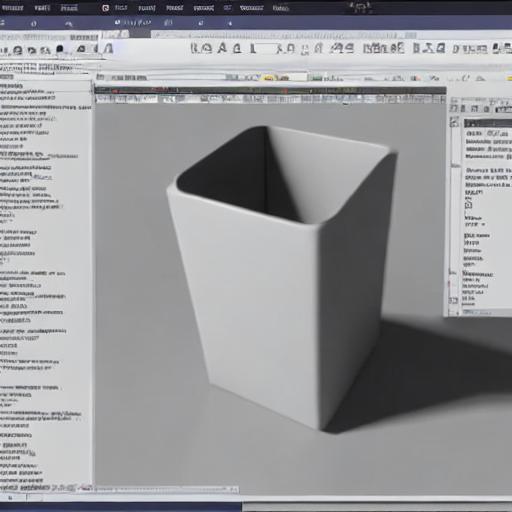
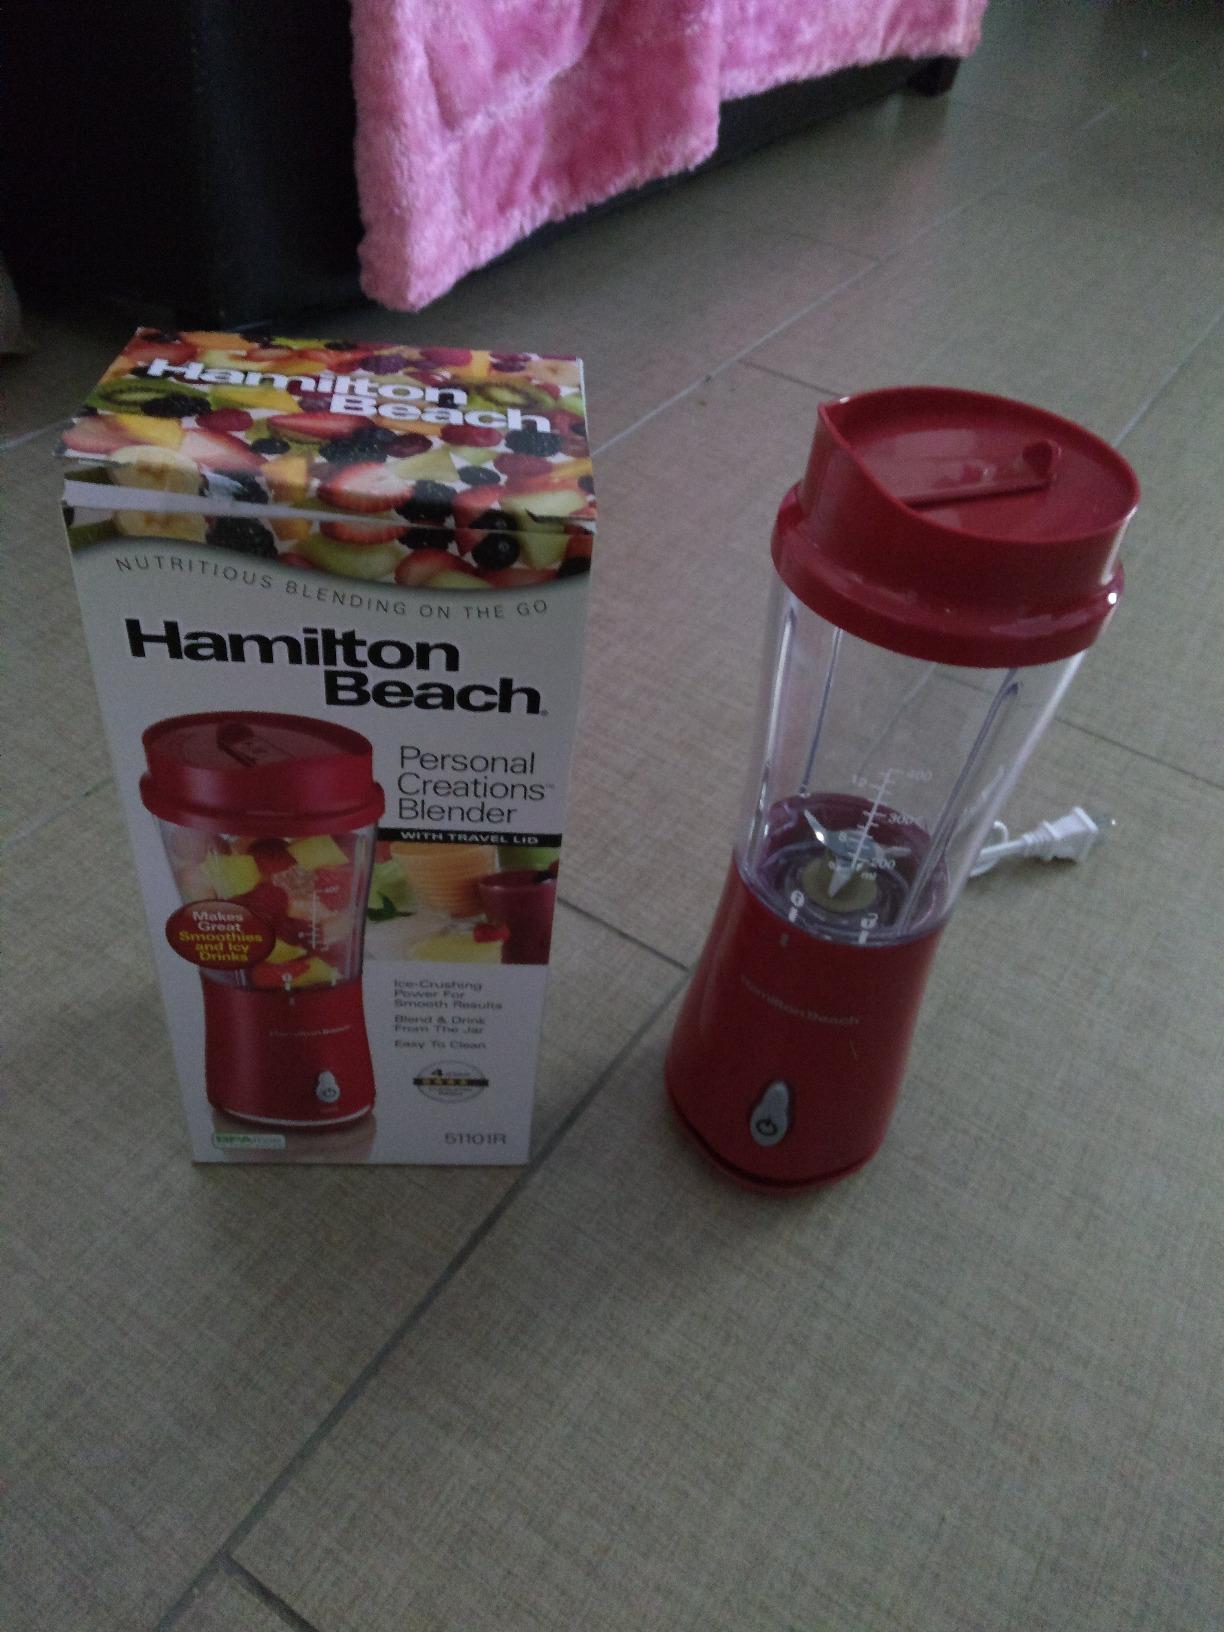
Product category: items_blender
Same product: no